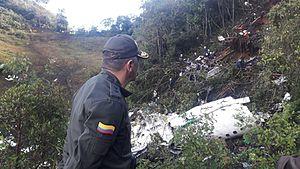
Le 28 novembre 2016, l'Avro RJ85 du vol LaMia 2933, transportant l'équipe de football brésilienne de Chapecoense entre Santa Cruz de la Sierra et Medellín, s'écrase sur une colline, à court de carburant, avec 77 personnes à son bord, dont seules 6 survivent au crash. Le club s'apprêtait à disputer à Medellín le match aller de la finale de la Copa Sudamericana 2016 face à l'Atlético Nacional.